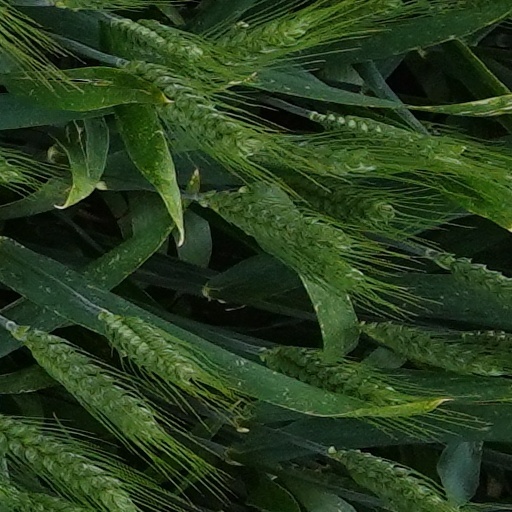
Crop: wheat